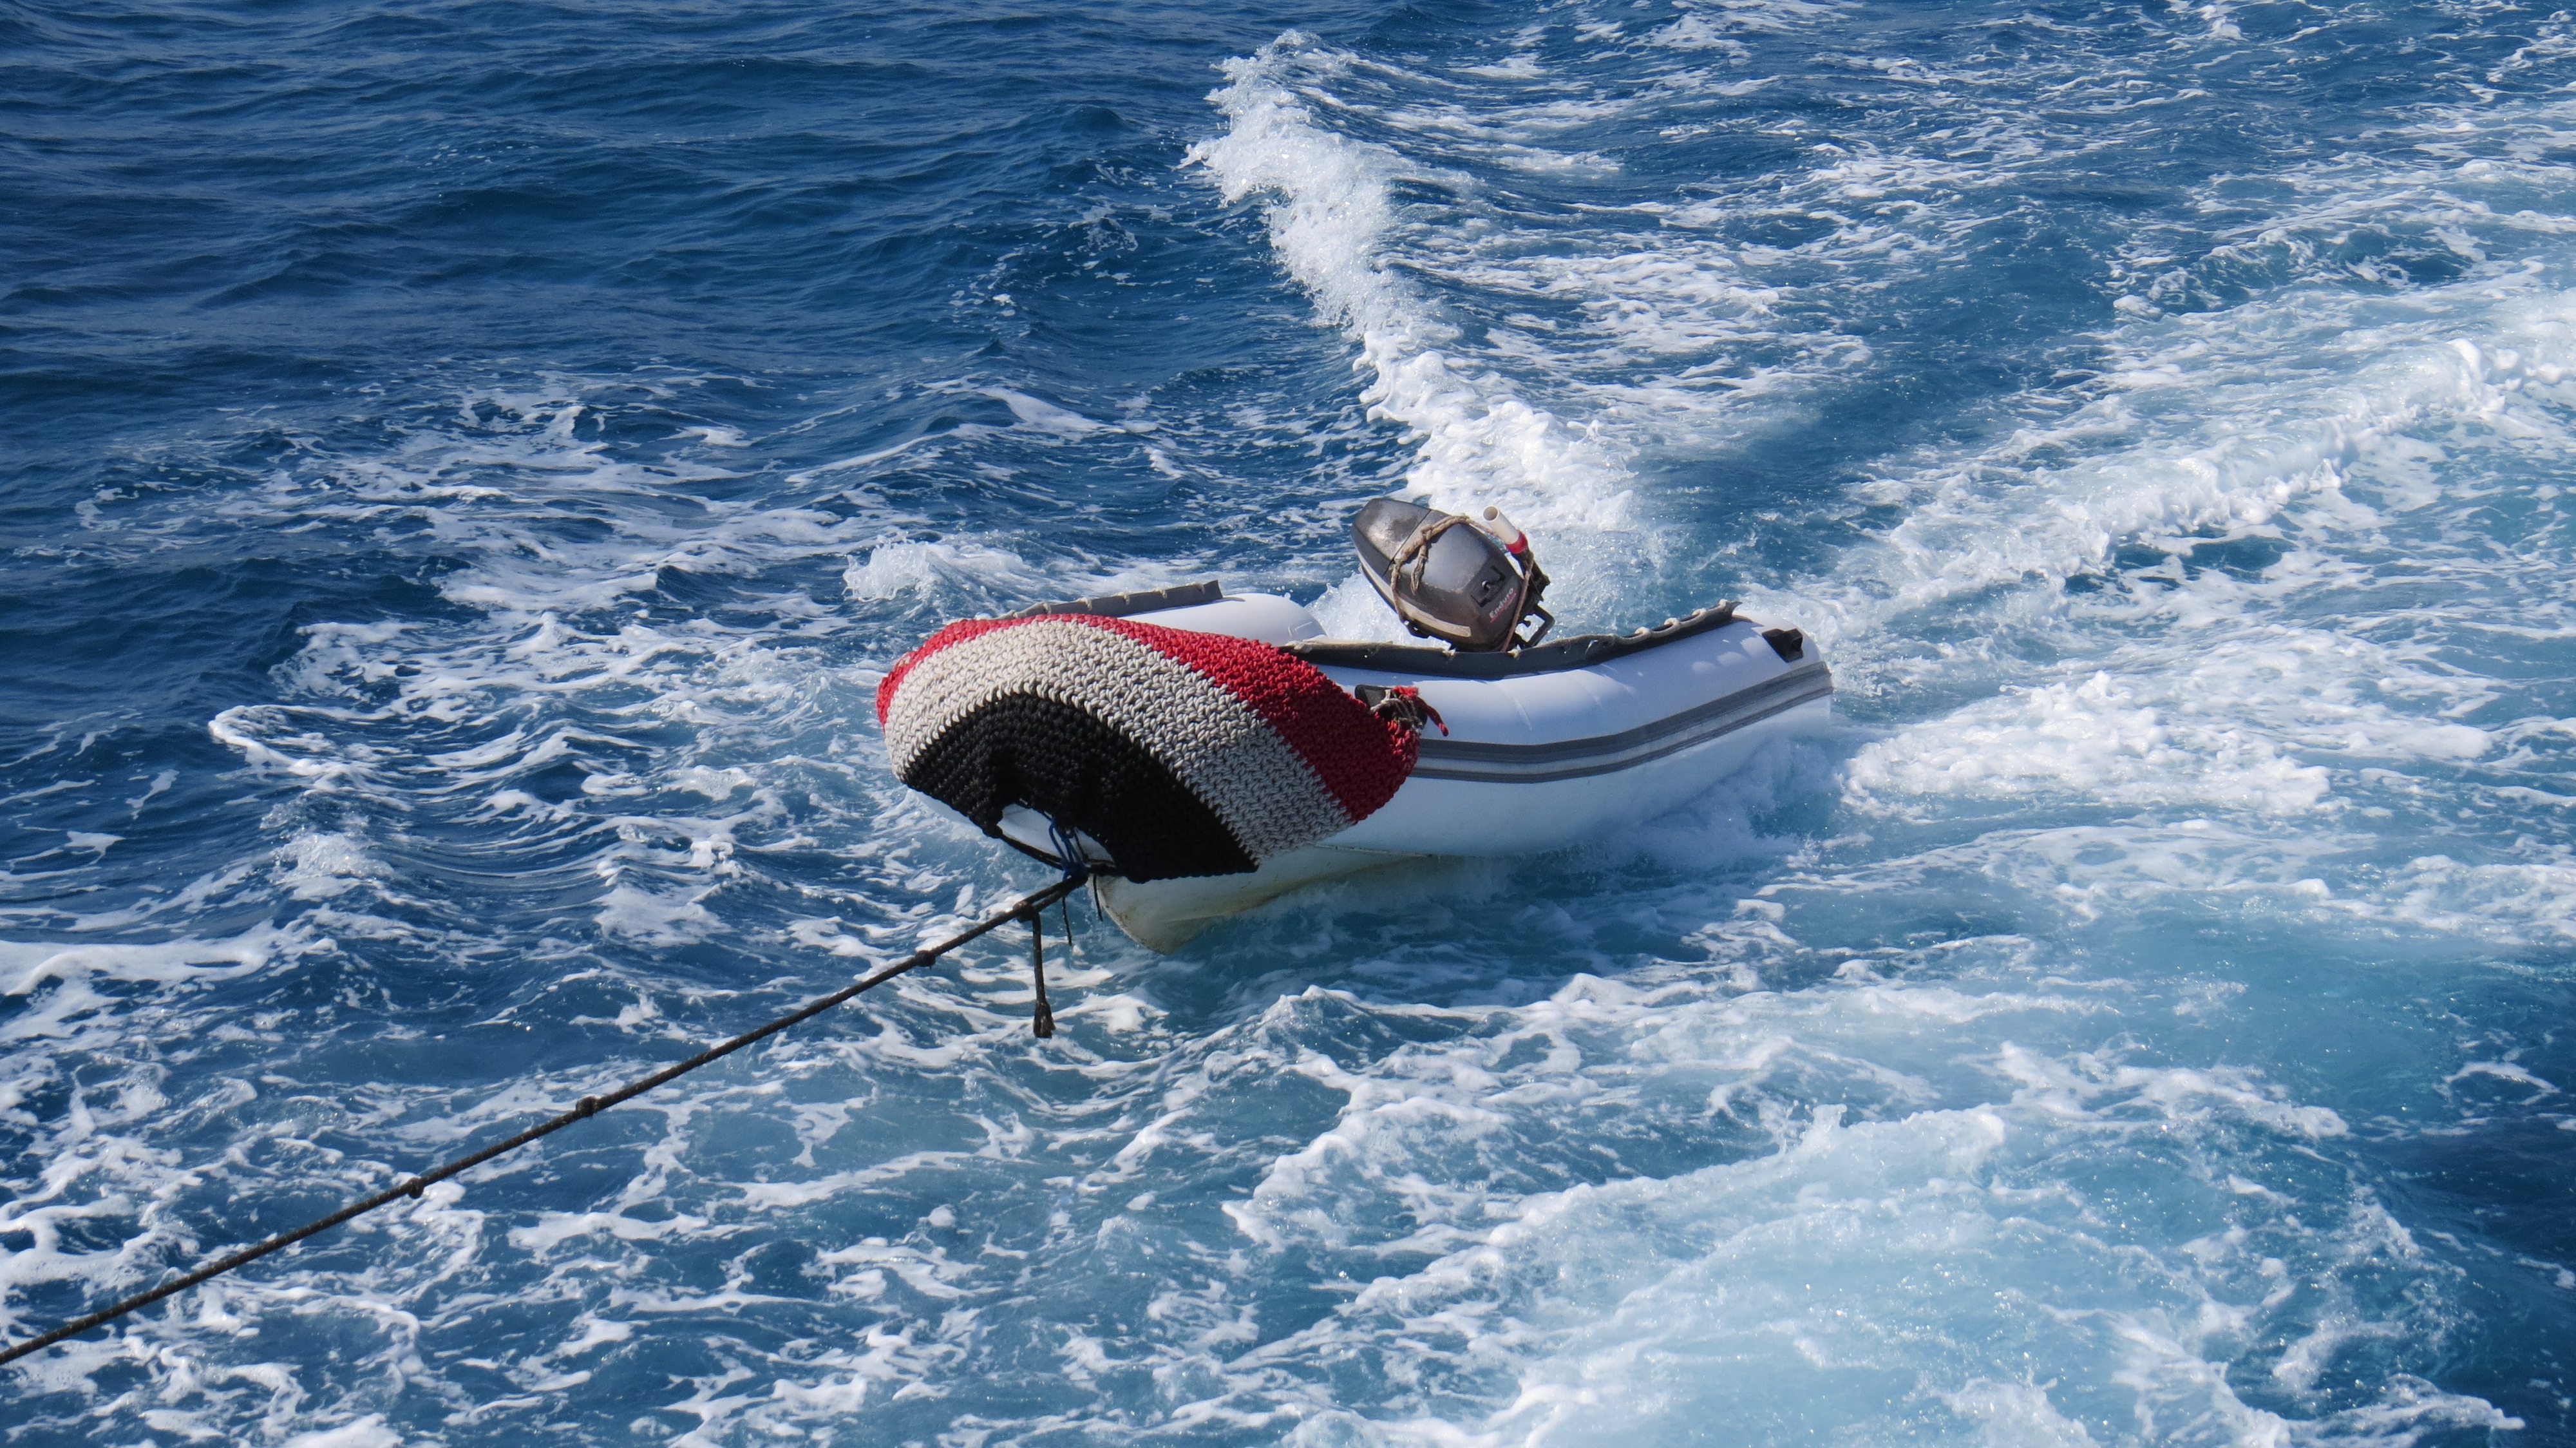
sea, water, nature, boat, wave, lake, diving, boot, underwater, vehicle, sailing, holiday, island, blue, extreme sport, reef, sports, boating, thaw, divers, on lake, dinghy, zodiak, inflatable boat